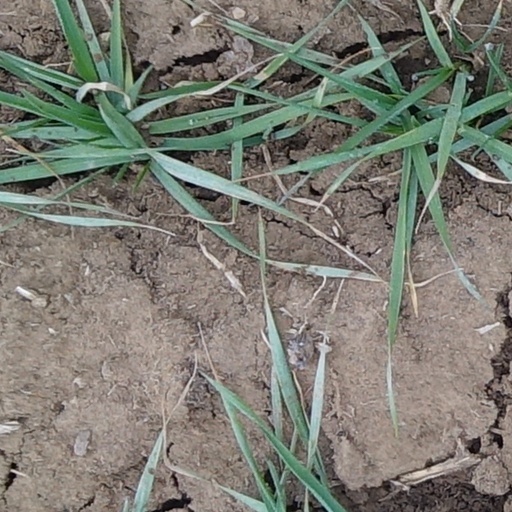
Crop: wheat